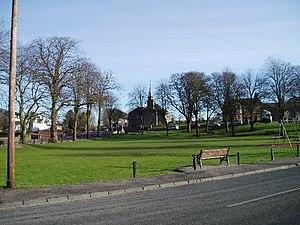
Carstairs est un village situé dans le South Lanarkshire en Écosse.